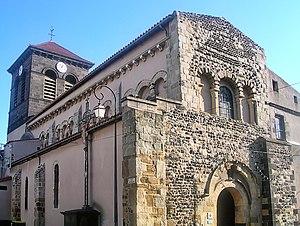
Beaumont est une commune française, située dans le département du Puy-de-Dôme en région Auvergne-Rhône-Alpes. Elle fait partie de l'aire urbaine de Clermont-Ferrand.